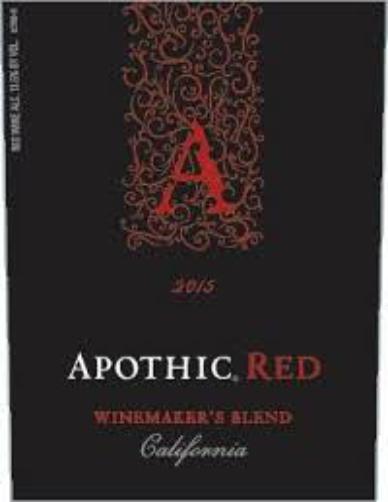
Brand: apothia-2
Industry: Necessities